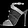
Label: Sandal